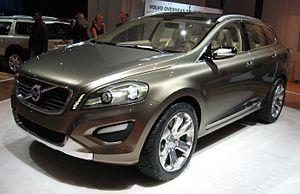
La XC60 est un SUV de luxe du constructeur automobile suédois Volvo. D'abord présentée comme concept car au salon de Détroit en janvier 2007, elle est révélée au public comme véhicule de série durant le salon de Genève, le 6 mars 2008. Ce SUV compact entre en concurrence directe avec la BMW X3, la Mercedes GLC, l'Audi Q5, la Jaguar E-Pace ou encore l'Alfa Romeo Stelvio. La seconde génération est présentée au salon de Genève 2017.